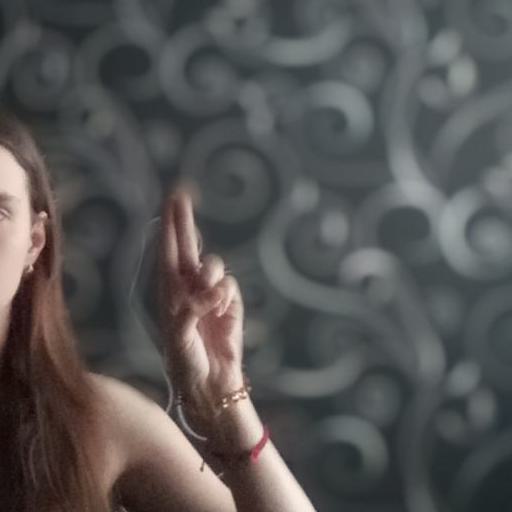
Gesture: two_up